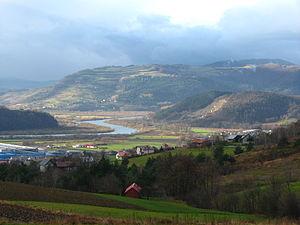
Les Châteaux forts du Dunajec, est un système de citadelles construites dès le XIIIè siècle, qui se trouve au sud de la Pologne, dans les Beskides occidentales, le long du Dunajec et son affluent, le Poprad. La plupart fut érigée par le roi Casimir III de Pologne. Une autre part appartenait aux ducs polonais ; le tout fut endommagé pendant la deuxième Guerre du nord. Les châteaux avaient pour but la protection du chemin des marchands qui circulaient entre l'ancienne capitale de la Pologne, Cracovie et l'ancienne capitale hongroise, Buda.